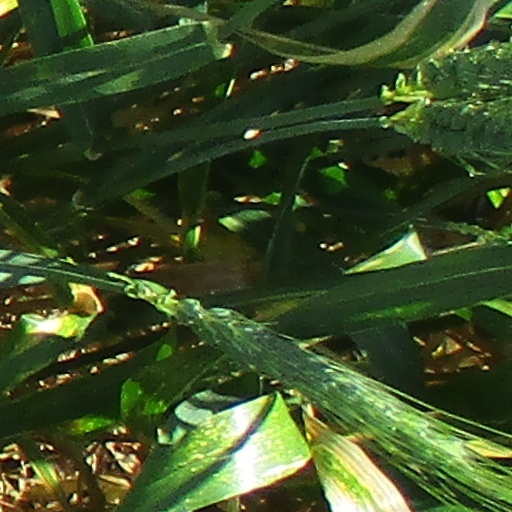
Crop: wheat